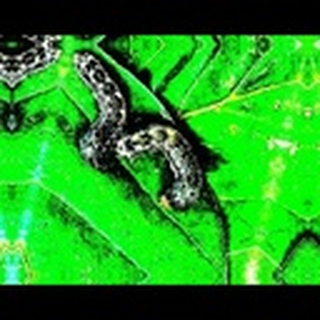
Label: cotton_army_worm